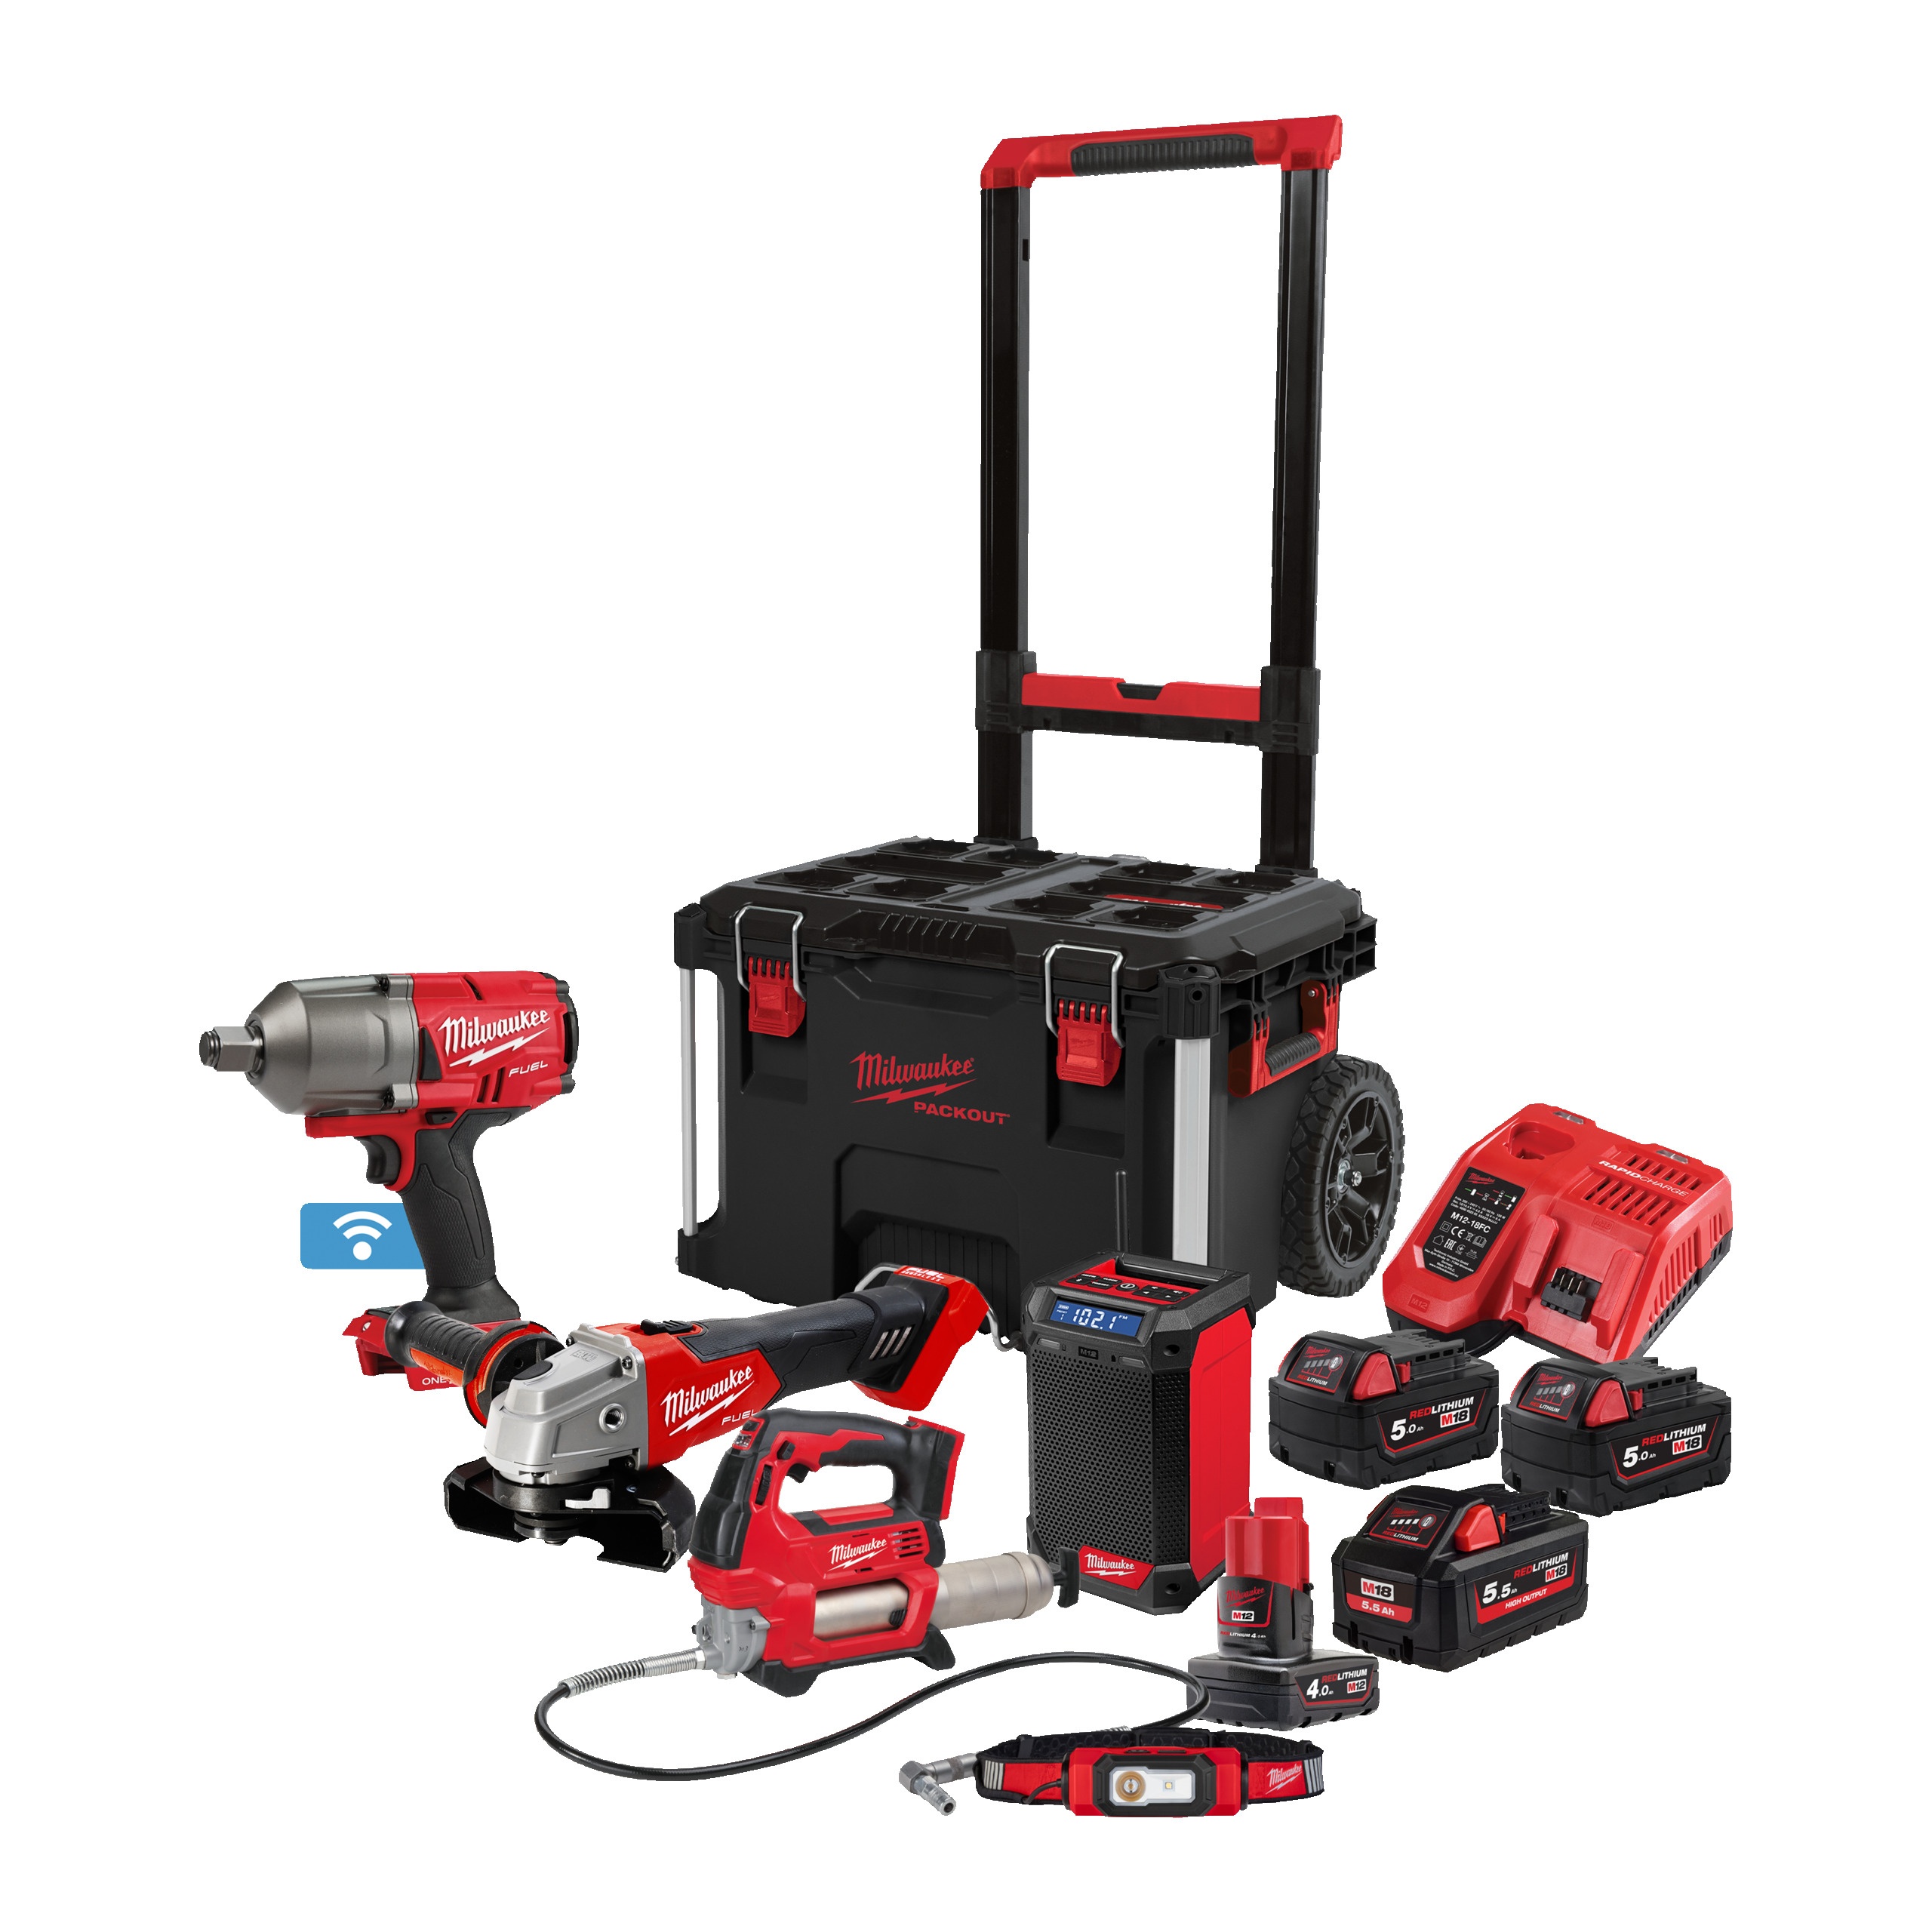
Milwaukee M18 FPP5C-555P Set scule M18 FUEL™ 4933481016
Pentru a beneficia de garanția extinsă oferită de producător, vă rugăm să completați formularul de garanție după achiziție. Consultați condițiile de garanție și accesați formularul de înregistrare a garanției. Setul Conține: 1 x Cheie de impact M18 ONEFHIWF34-0 1 x Pistol de gresat M18 GG-0 1 x Polizor unghiular M18 FSAG125X-0 1 x Radio încărcător M12 RCDAB 1 x Lanternă L4 HL-VIS-301 1 x Set M18 NRG-502 kit 1 x acumulator M18 HB5.5 1 x cărucior PACKOUT troler Acumulator inclus 2 2 x M18 B5 Codul include 1 x M18 HB5.5, 2 x M18 B5, 1 x M12 B4, 1 x L4 B3 Acumulator, M12-18 FC Încarcător, Cutie cărucior PACKOUT™ Furnizat în Cutie cărucior PACKOUT™ Tensiune acumulator (V) 18 Tipul acumulatorului Li-ion
Brand: Milwaukee
Category: Hardware > Tools > Tool Sets > Power Tool Combo Sets